Juliette Alvin

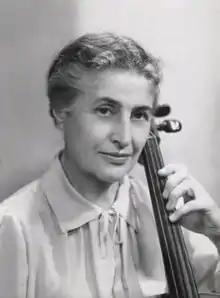
Alvin in 1950.

Juliette Louise Alvin (1897 – 30 September 1982) was a French-British cellist, viola da gamba player, and pioneering music therapist.